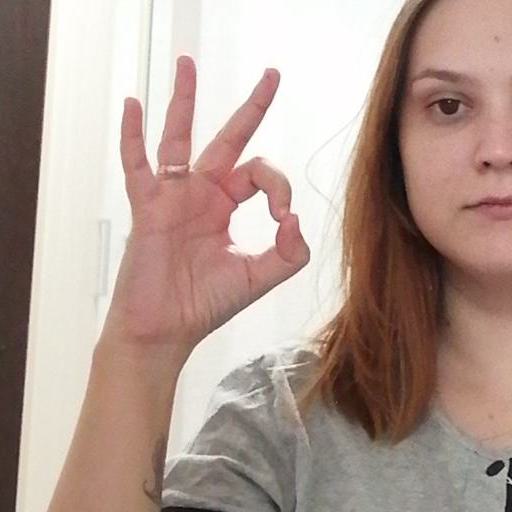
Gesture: ok